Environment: real
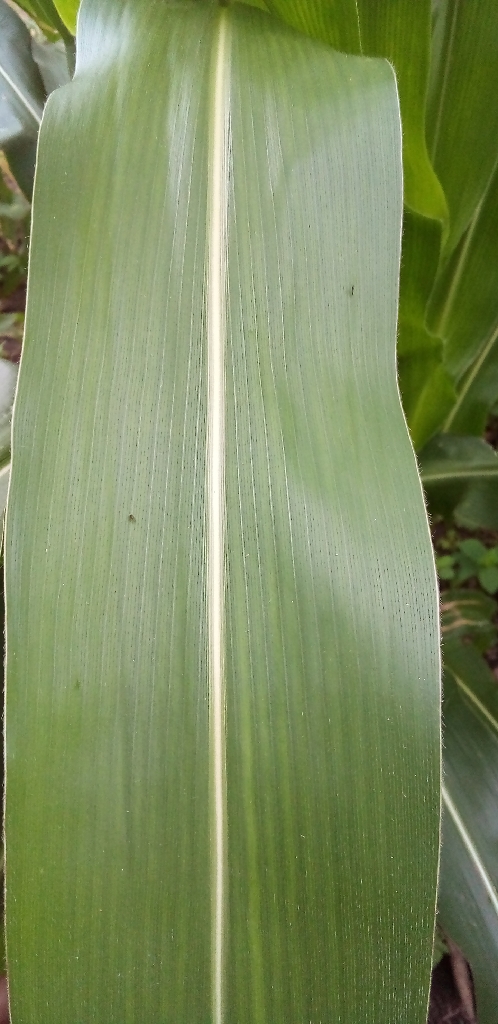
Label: healthy